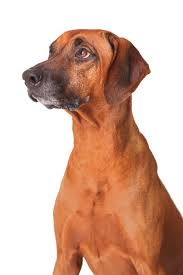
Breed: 230-n000080-Rhodesian_ridgeback